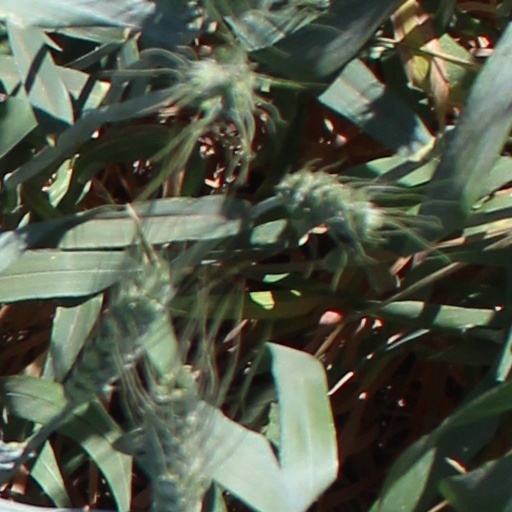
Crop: wheat